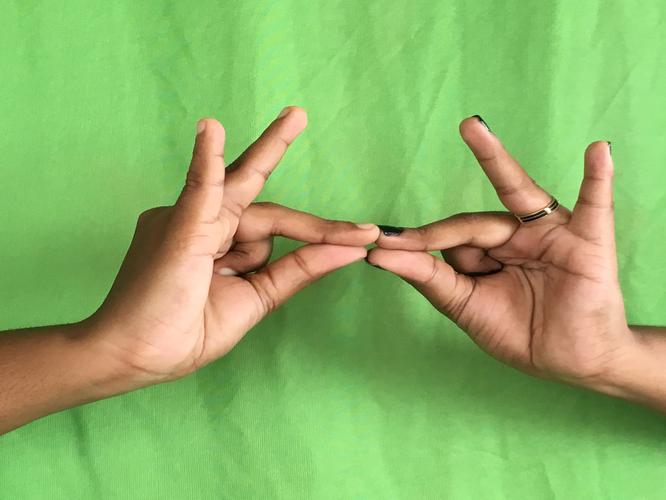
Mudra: Sakata
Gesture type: double_hand